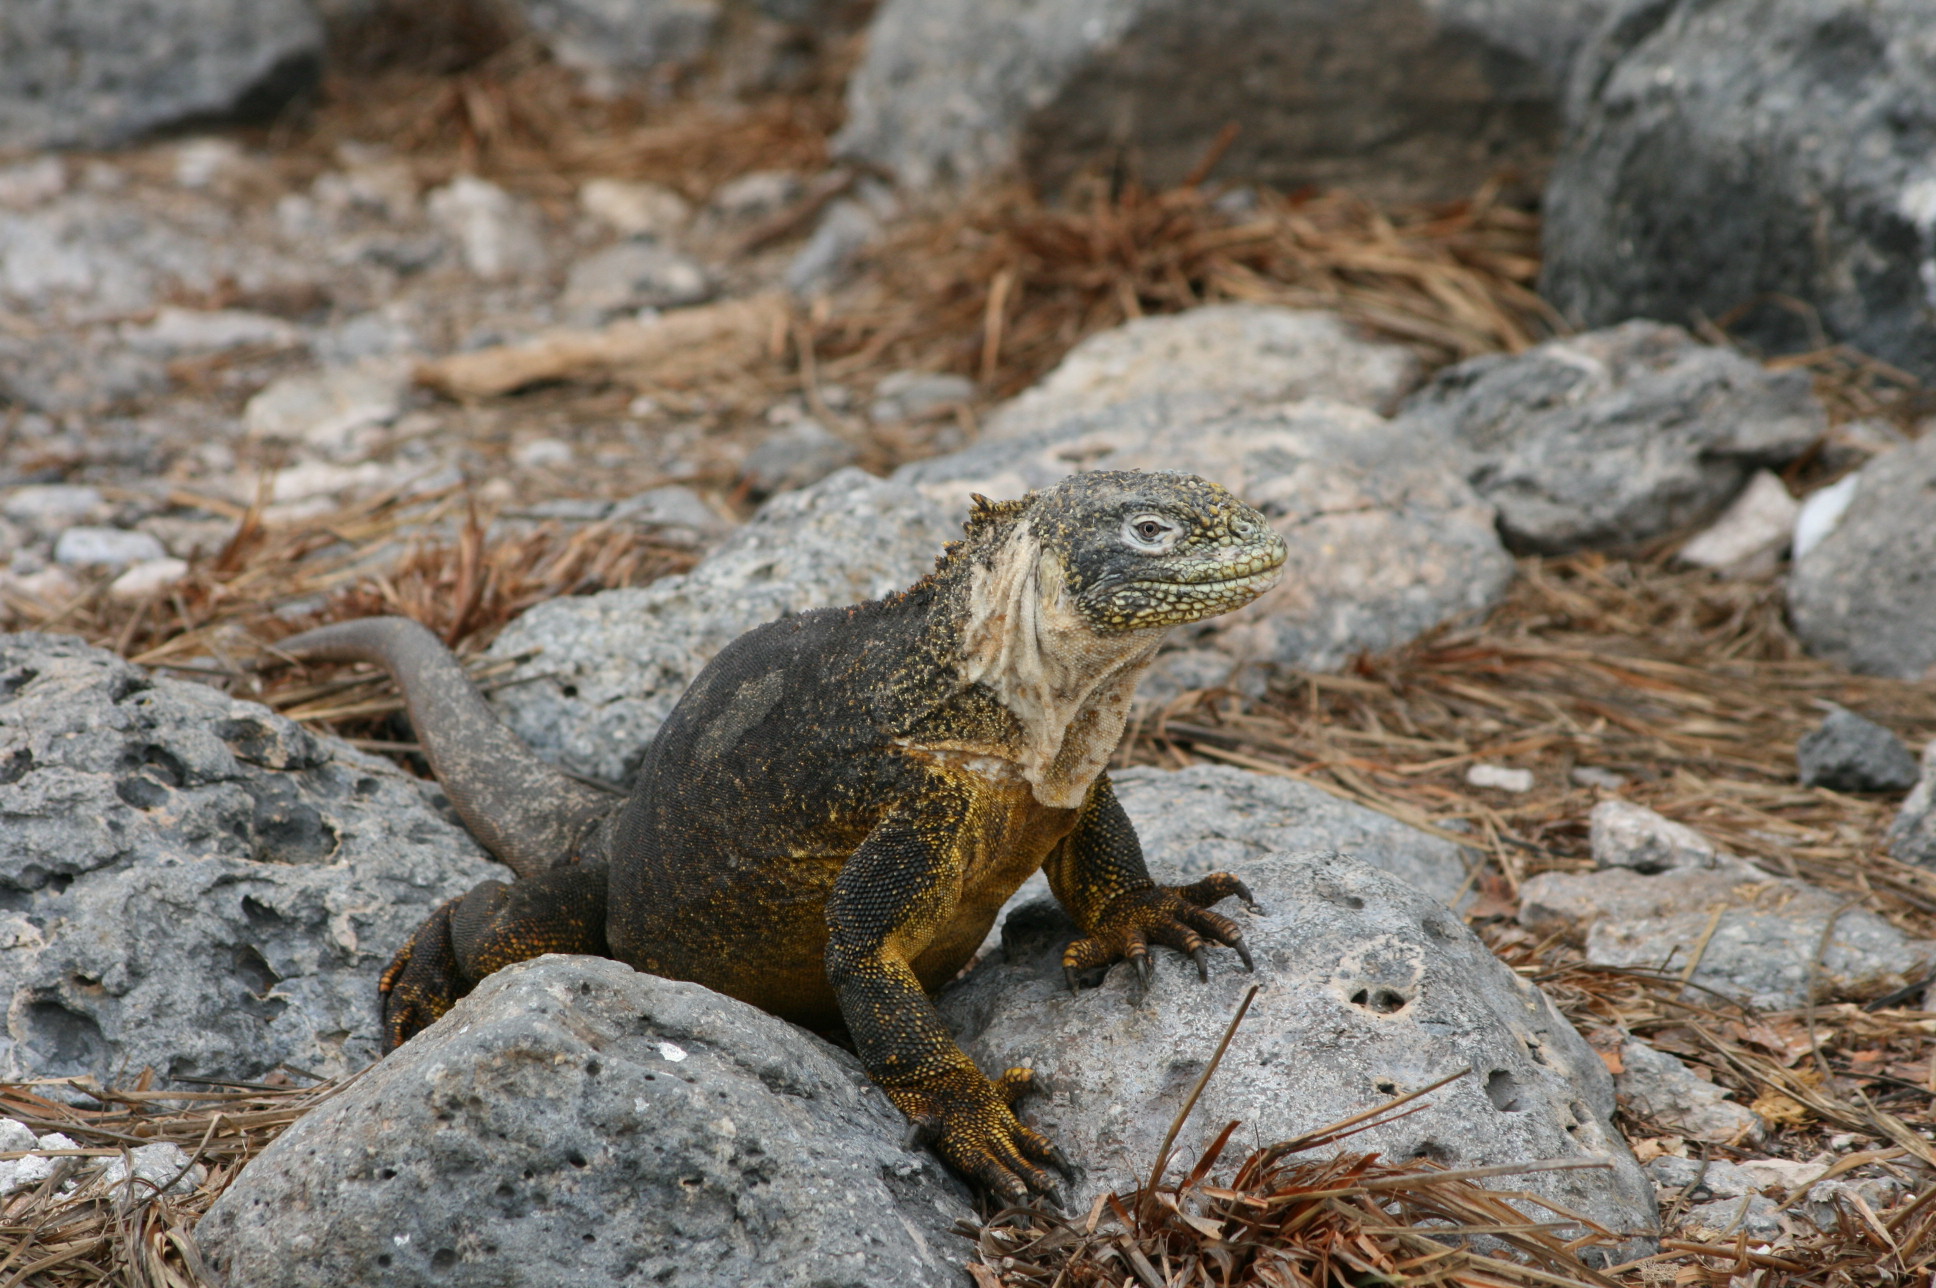
galapagos, reptile, iguania, iguana, lizard, scaled reptile, iguanidae, terrestrial animal, adaptation, dragon lizard, organism, rock, agama, wall lizard, wildlife, marine iguana